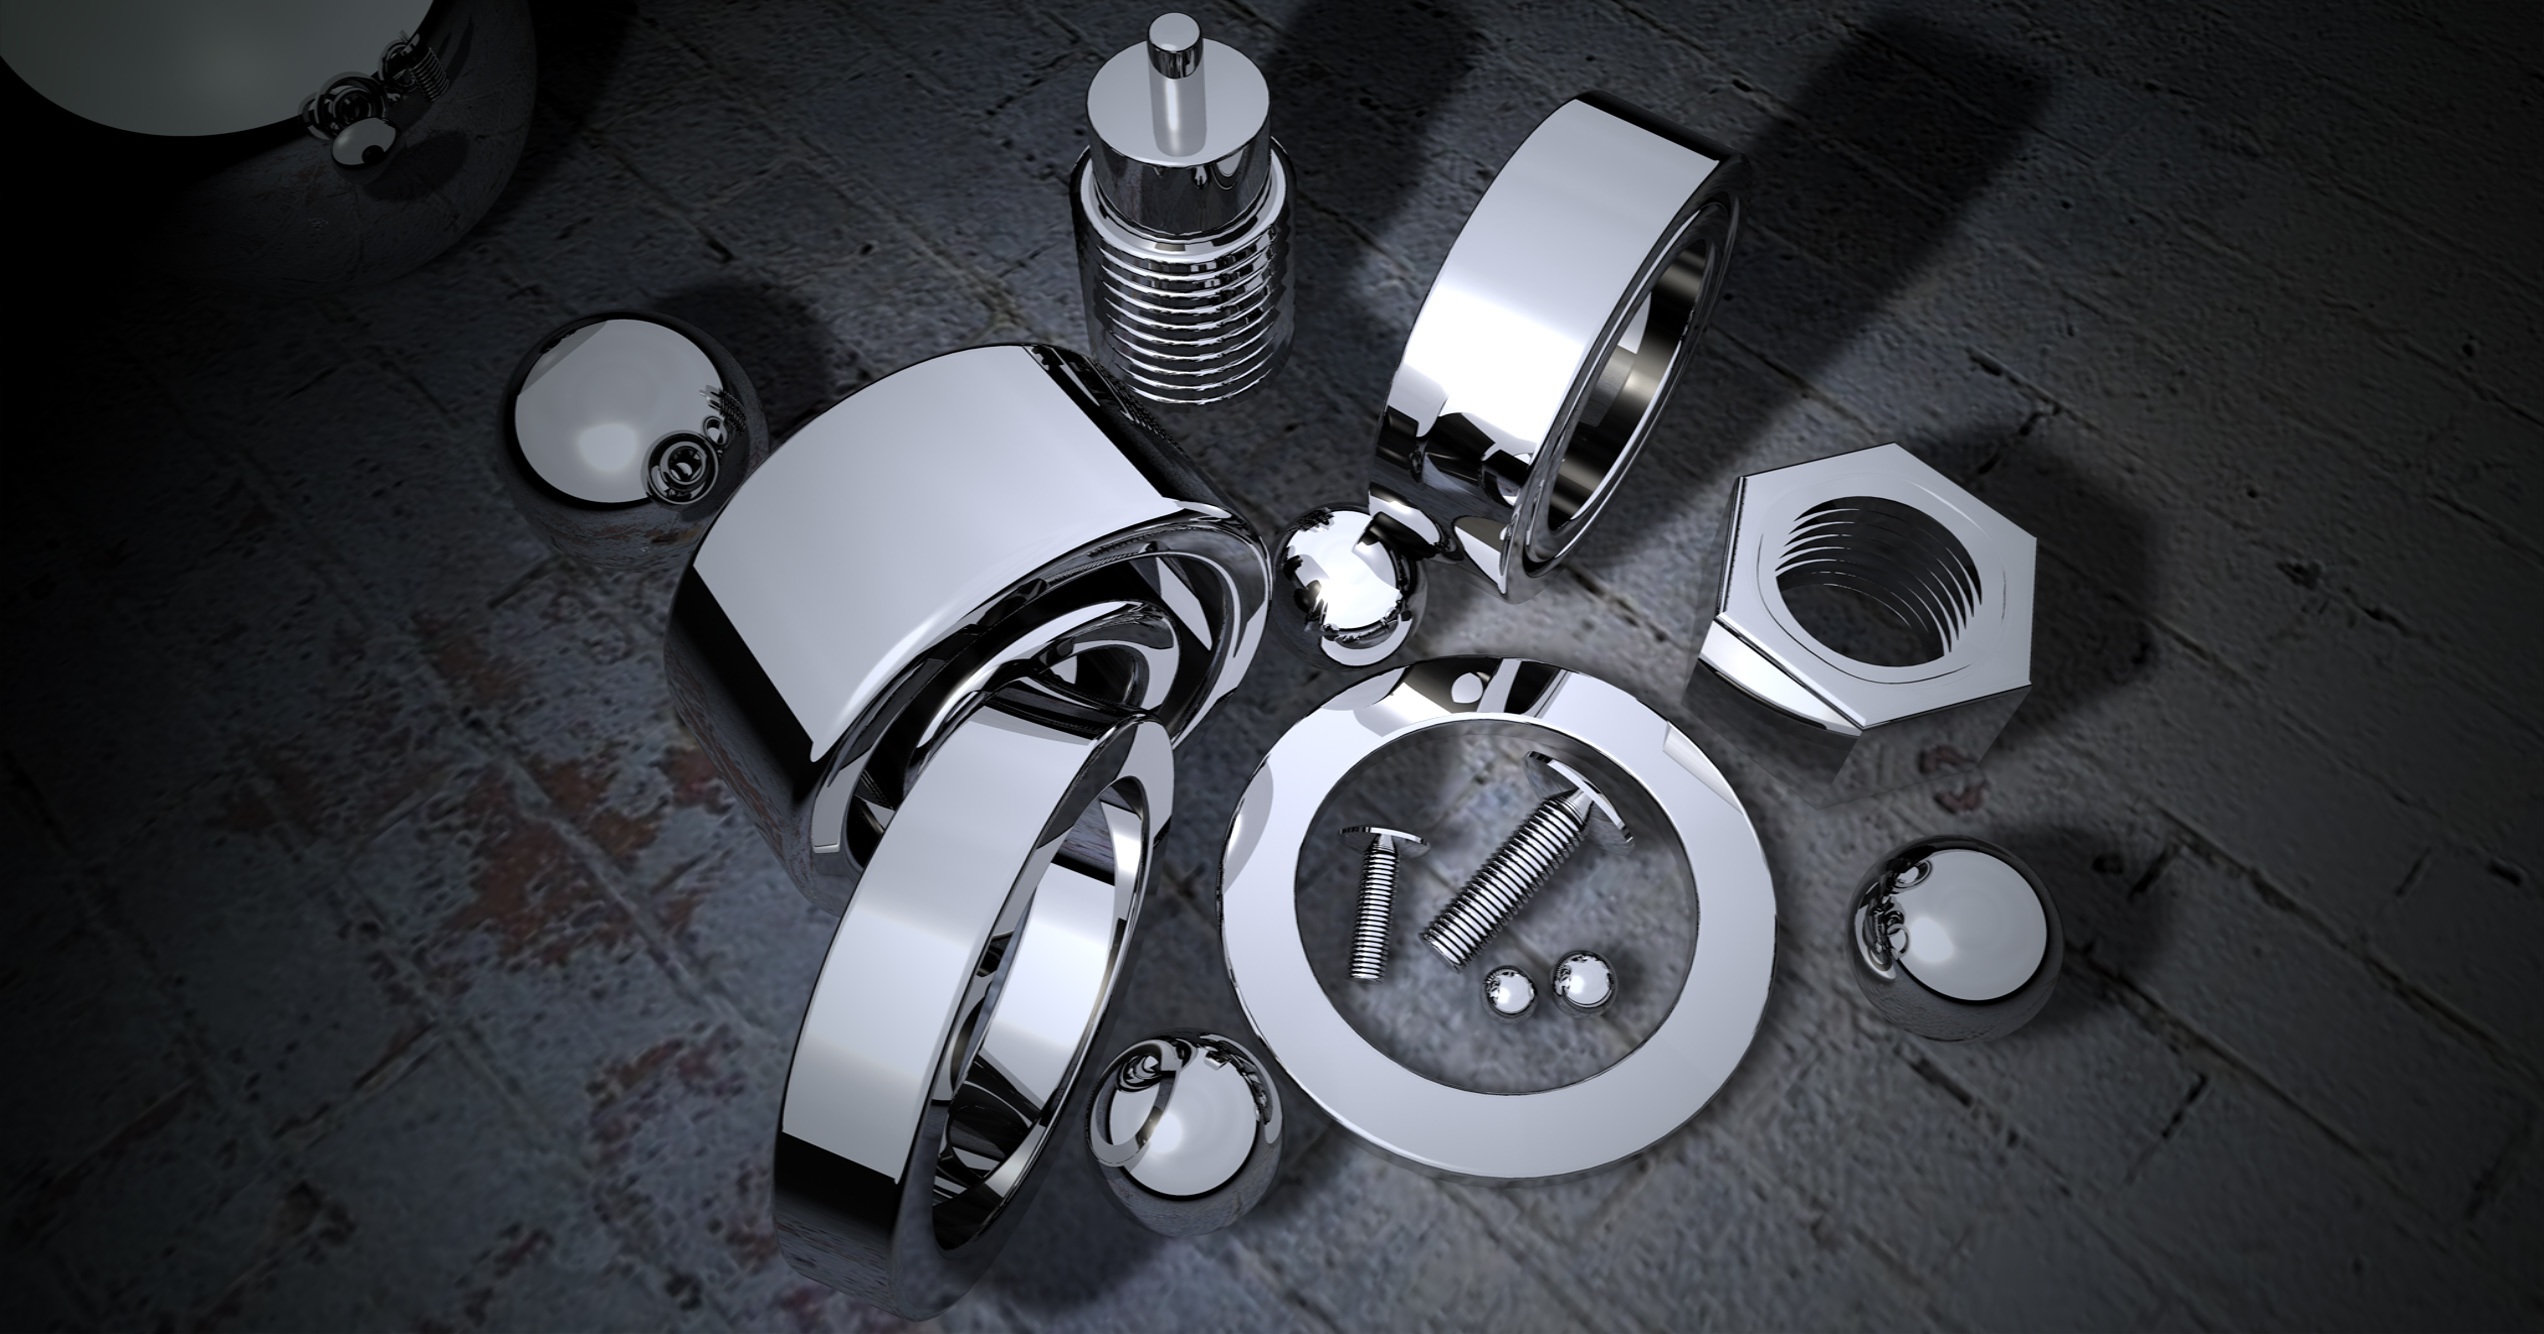
light, black and white, white, wheel, stone, metal, darkness, black, monochrome, tire, circle, jewellery, rim, 3d, shiny, rings, fix, share, metallic, visualization, metal ring, 3d model, finger ring, monochrome photography, automotive tire